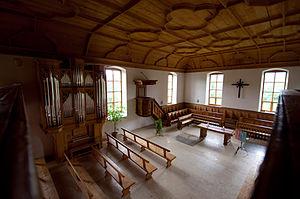
Reformierte Kirche (Intérieur)